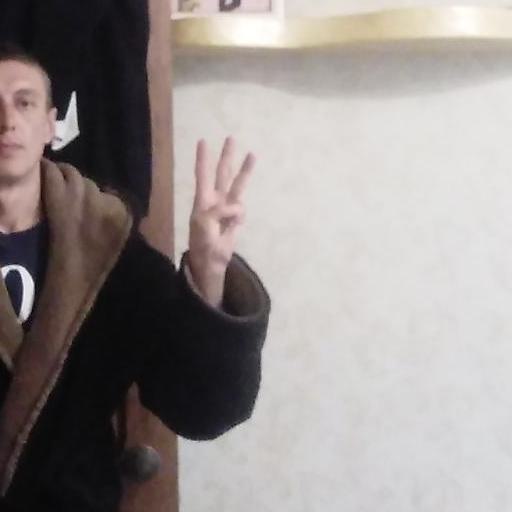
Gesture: three